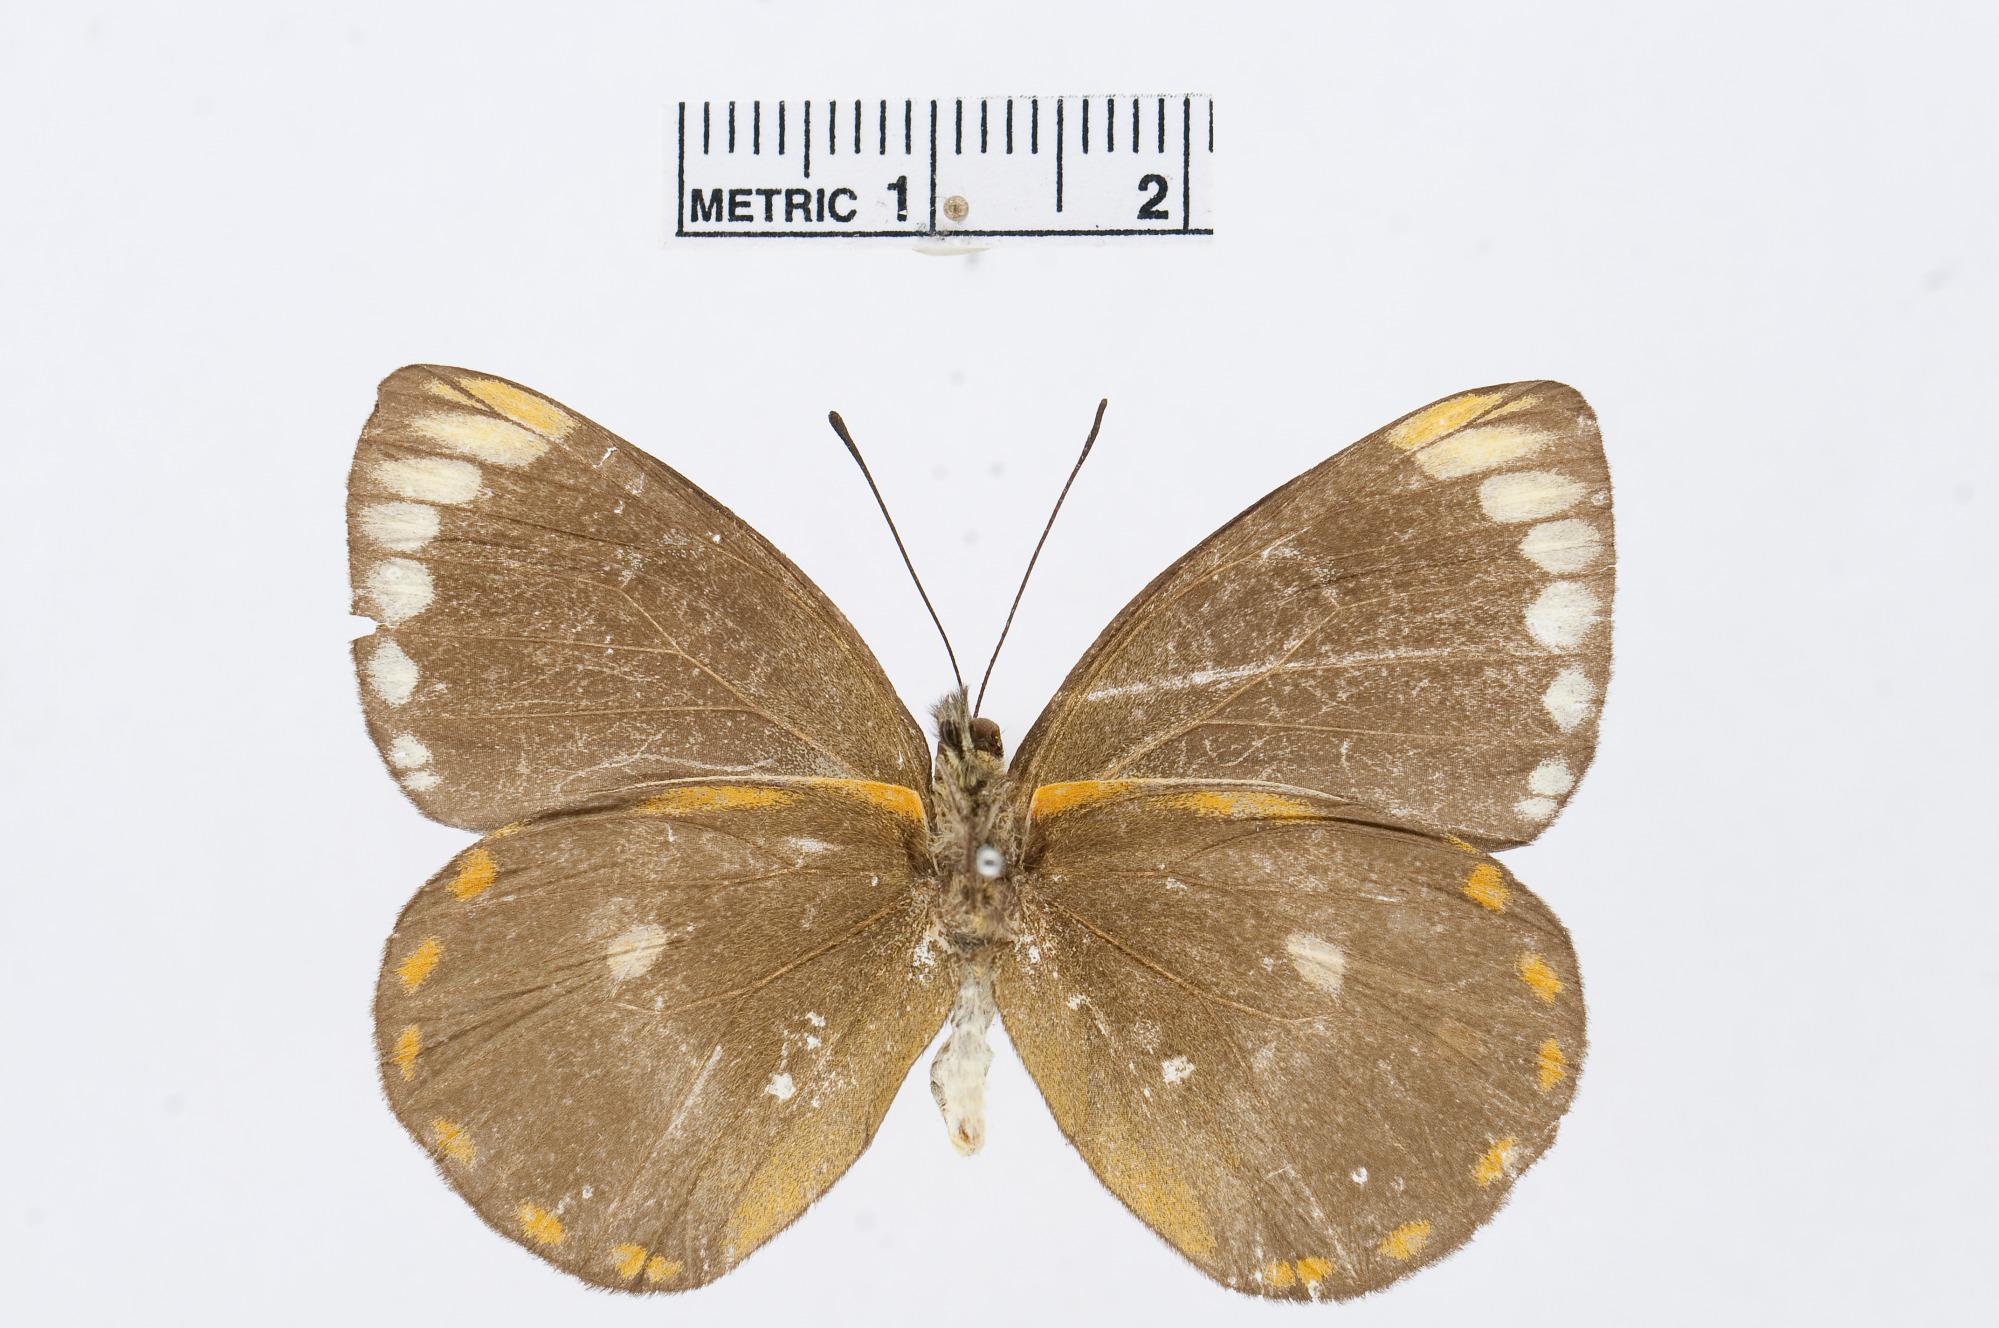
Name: Delias stressmanni
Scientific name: Delias stressmanni
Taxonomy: Animalia, Arthropoda, Hexapoda, Insecta, Lepidoptera, Pieridae, Pierinae